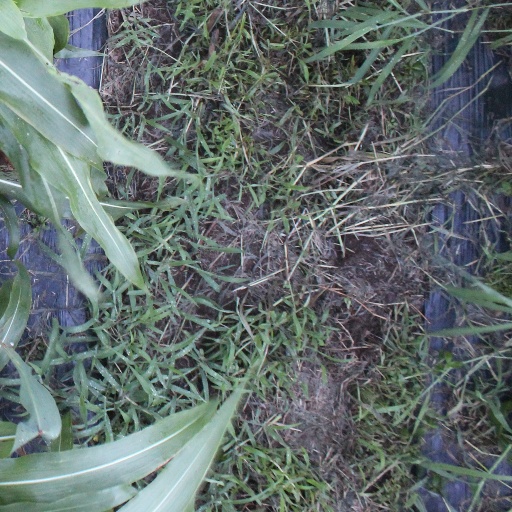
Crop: sorghum